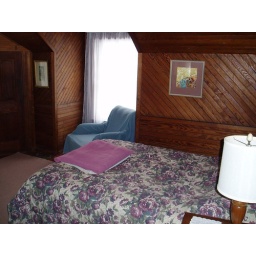
This bedroom in Laughlin Lodge a double bed and bunk bed.